Ross Memorial Museum

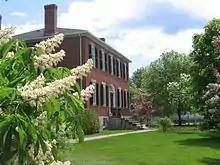
Built in 1824, the Ross Memorial Museum is in the centre of the St.Andrews National Historic District

Henry Phipps Ross and his wife, Sarah Juliette Ross were Americans who visited St. Andrews in 1902 for a picnic and bought a house and estate in nearby Chamcook which they called Rossmont. Primarily used as a summer house, they spent several months of every year at Rossmont until 1945.